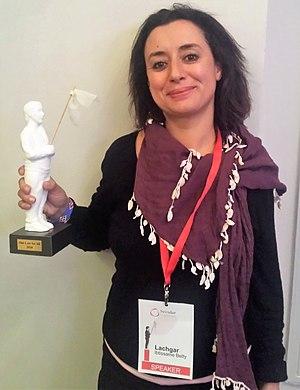
Ibtissame Lachgar, surnommée Ibtissame Betty Lachgar, née en août 1975 à Rabat, est une militante des droits humains et féministe marocaine.